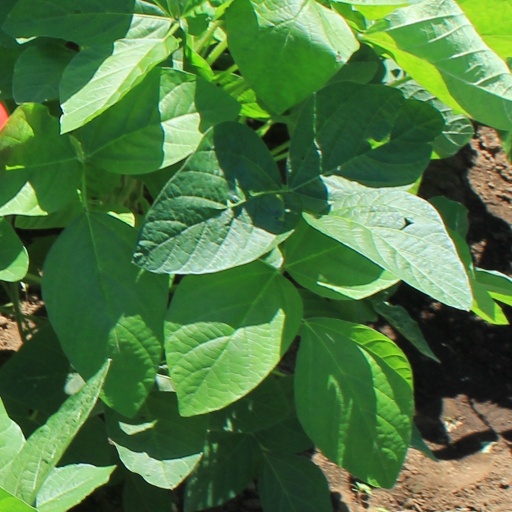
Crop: soybean